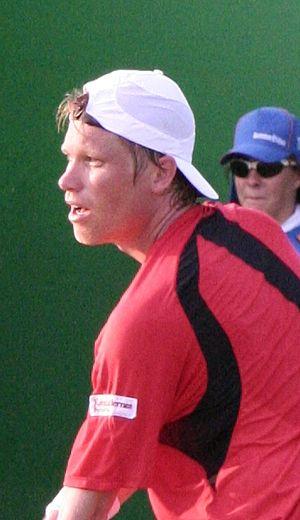
Kristian Pless est un joueur danois de tennis né le 9 février 1981 à Odense. Ancien numéro 1 mondial junior.